Marvin's Marvellous Adventure

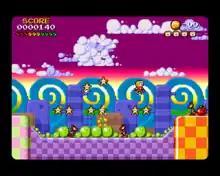
Gameplay screenshot

"Marvin's Marvellous Adventure" is a side-scrolling platform game similar to "Mario" titles on NES starring Marvin, a pizza delivery boy. An elderly professor orders a pizza to celebrate the creation his latest invention, a brain scanning device. The professor takes a nap before his food arrives, but an evil being known as Dark-One tries to steal a piece of the device. The professor awakes to answer the arrival of Marvin, but Dark-One activates the device and fires it at the professor to make him disappear, but the ray bounces off until it hits Dark-One as well. Marvin eventually opens the door but trips over and falls into the ray, transporting him into another dimension.